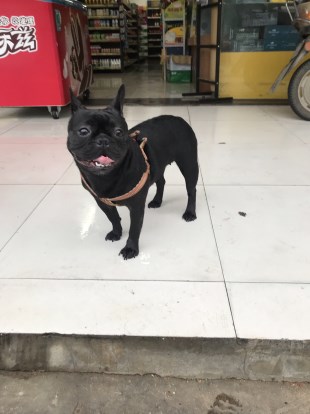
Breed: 1121-n000002-French_bulldog